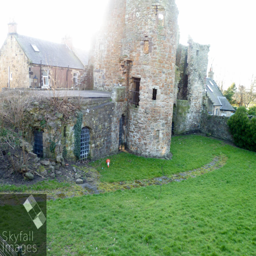
tourist attraction at the wrong height , angle and time of day .